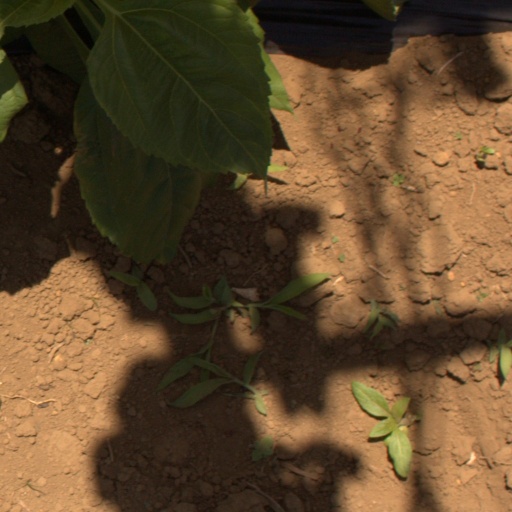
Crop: Jerusalem artichoke